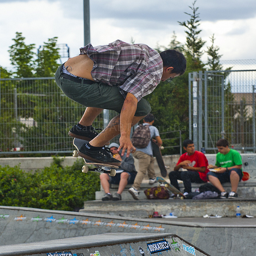
A man flying through the air while riding a skateboard.
a boy jumping on a skateboard in front of some other people
a skate boarder performing  a trick while others look on
A group of boys at a skate park.
Guy doing a jumping trick on his skateboard at the skate park